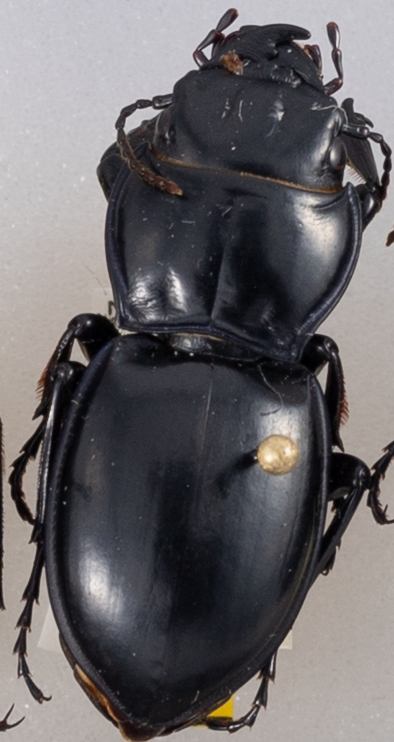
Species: Pasimachus californicus
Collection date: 2021-08-30
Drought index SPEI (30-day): -0.21
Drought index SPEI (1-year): -0.232
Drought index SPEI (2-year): -0.03